NFL Fever 2002

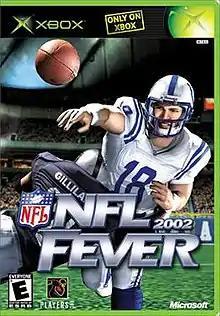
Cover art featuring Peyton Manning

NFL Fever 2002 is an American football video game published and developed by Microsoft Game Studios. It was released on November 15, 2001 as a launch title for the Xbox video game console. The game was preceded by "NFL Fever 2000" (which was for Microsoft Windows only), and was followed by "NFL Fever 2003".